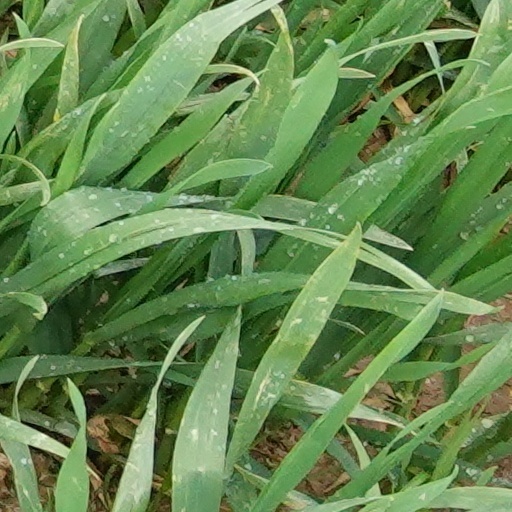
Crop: wheat